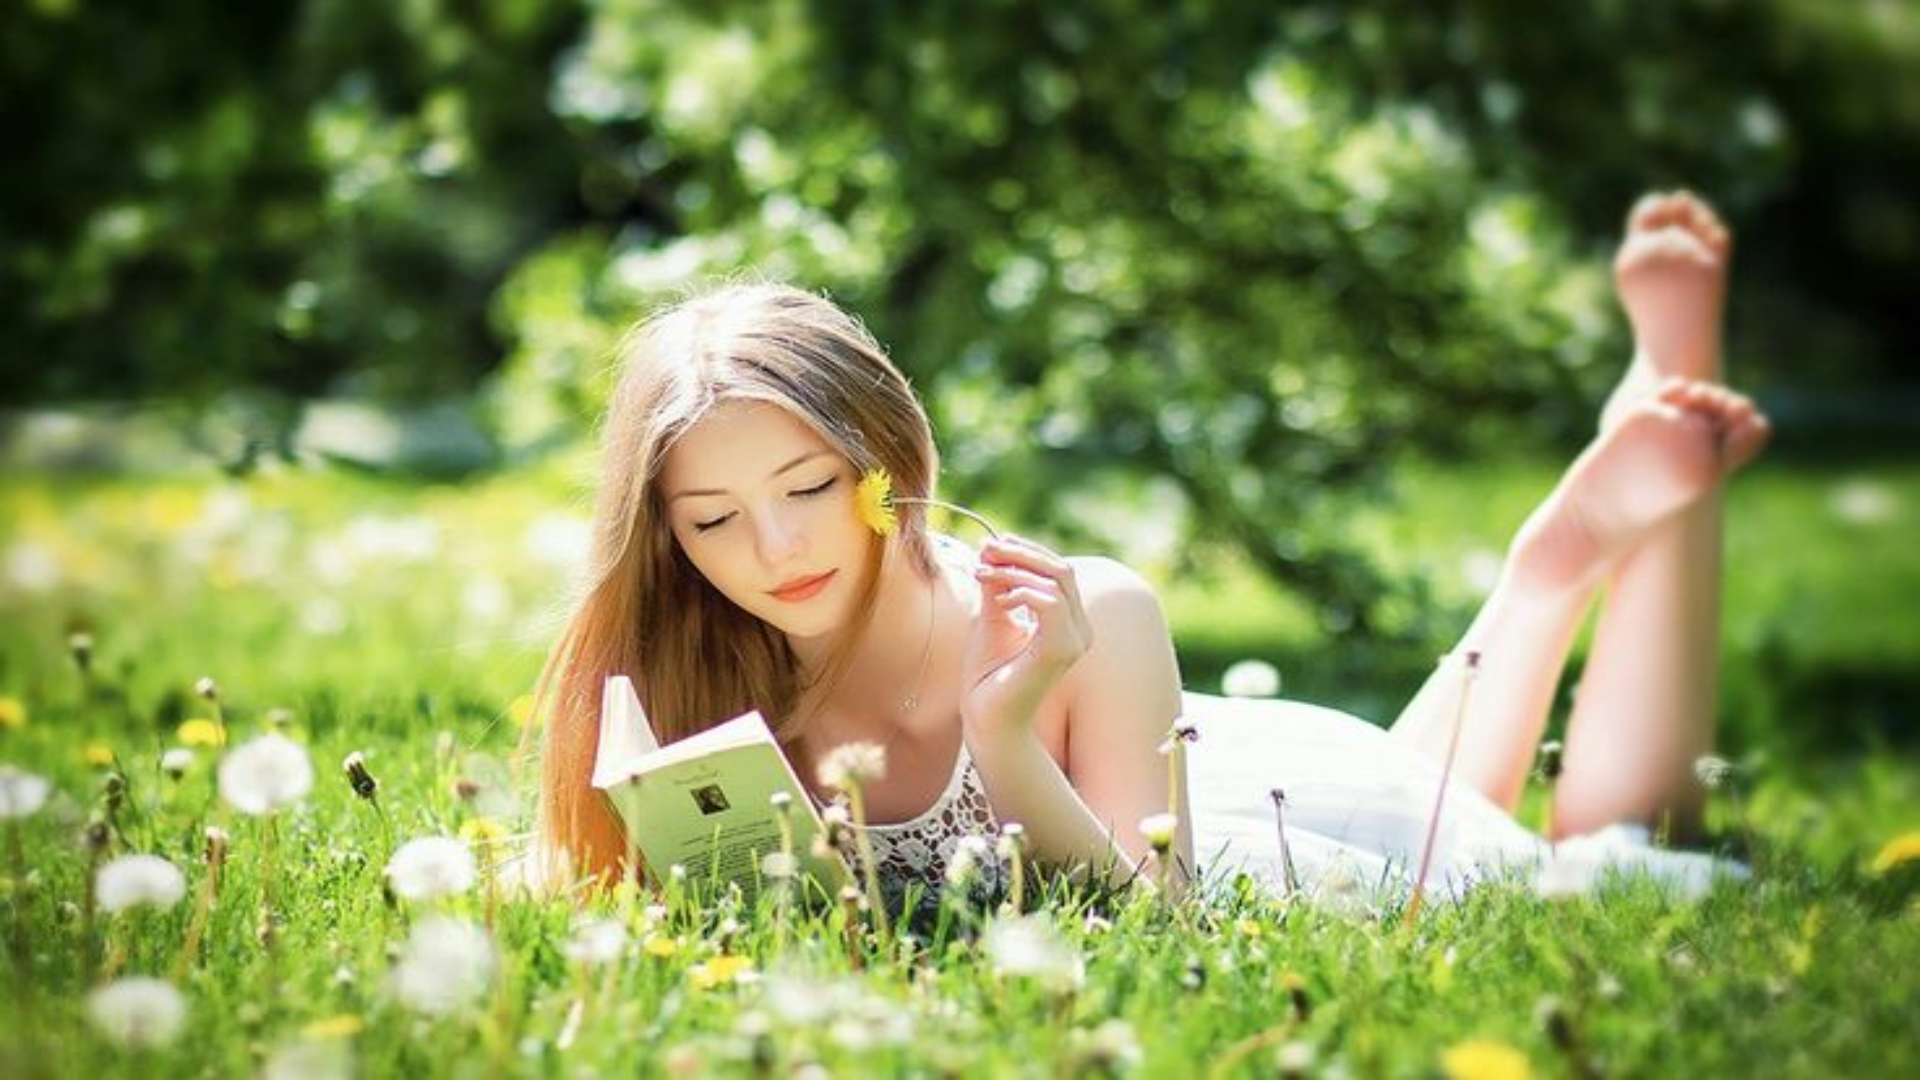
nature, girl, flower, plant, People in nature, flash photography, happy, sunlight, yellow, grass, thigh, morning, leisure, natural landscape, black hair, grassland, meadow, petal, grass family, lawn, human leg, long hair, blond, field, brown hair, landscape, spring, sitting, knee, backlighting, foot, flooring, wildflower, recreation, portrait photography, flowering plant, art model, prairie, photo shoot, pasture